Marshalsea

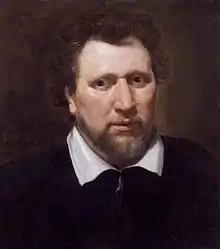
Ben Jonson was sent to the Marshalsea in 1597 for his play "The Isle of Dogs".

As a result of the Gaols Committee's inquiries, several key figures within the jails were tried for murder in August 1729, including Thomas Bambridge of the Fleet and William Acton of the Marshalsea. Given the strongly worded report of the Gaols Committee, the trials were major public events. Ginger writes that, when the Prince of Wales's bookseller presented his bill at the end of that year, two of the 41 volumes on it were accounts of William Acton's trial.